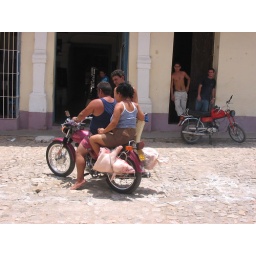
Nothin' like slicing a piggy in half and strapping it to the pink motor bike to bring it home for dinner!